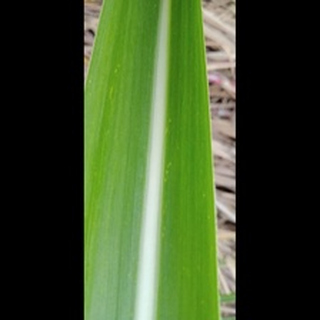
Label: healthy_sugarcane